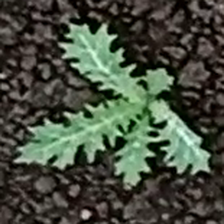
Weed species: Bilayat_(Mexicana_Argemone)